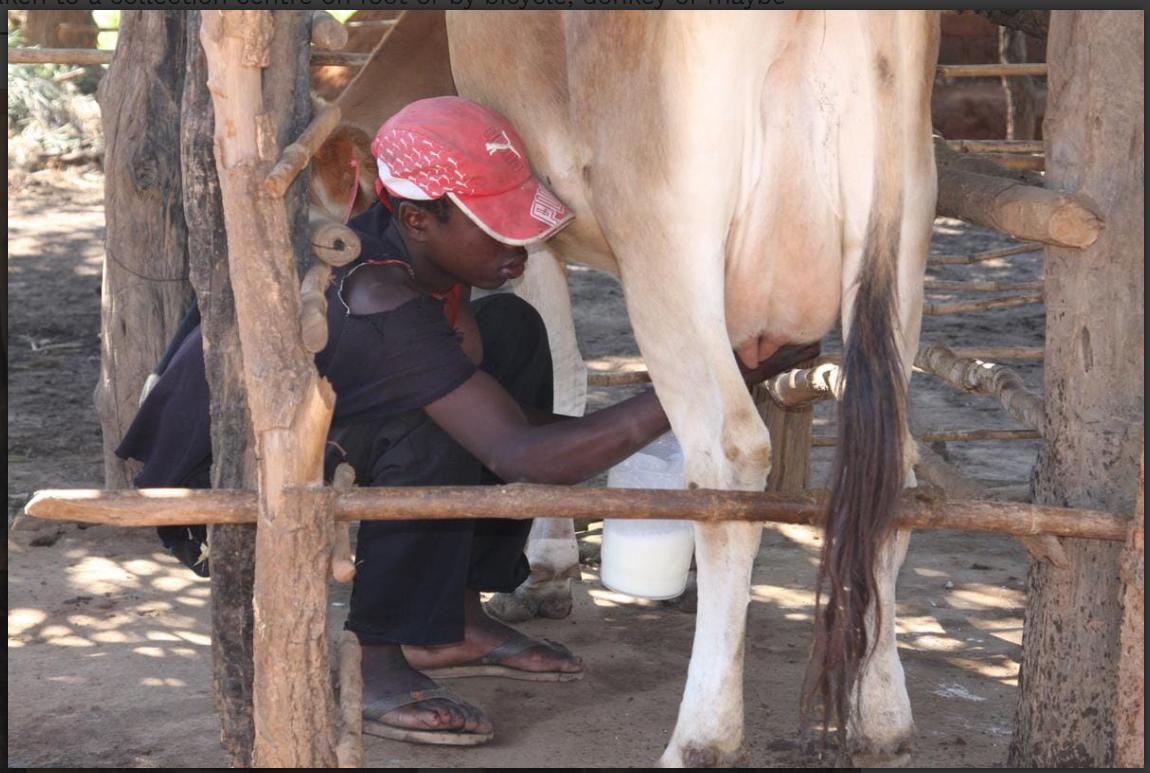
Mwanamke anakamua ng'ombe,mwanamke huyu amevaa kofia nyekundu na nguo nyeusi. Inaonekana ameketi chini ya ng'ombe,ng'ombe huyo ana rangi ya kahawia nyepesi na anaonekana akiwa ndani ya zizi. Nyuma ya ng'ombe kuna miundo za mbao labda sehemu ya zizi.